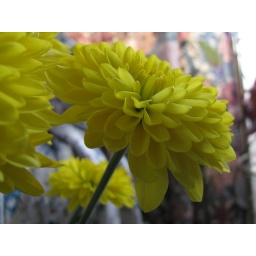
Pretty yellow flowers in my livingroom.